1969 Allan Cup

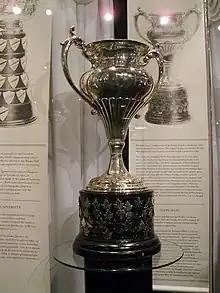
Silver bowl trophy with two large handles, mounted on a black plinth.

The 1969 Allan Cup was the Canadian senior ice hockey championship for the 1968–69 senior "A" season. The event was hosted by the Galt Hornets and Galt, Ontario. The 1969 playoff marked the 61st time that the Allan Cup has been awarded.